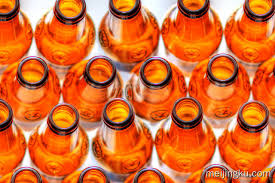
Waste category: glass